Answer in natural language. Estimate the real world distances between objects in the image. Which object is closer to gray modern armchair (marked A), brown wooden table (marked B) or black colour television (marked C)? Choose between the following options: brown wooden table (marked B) or black colour television (marked C)
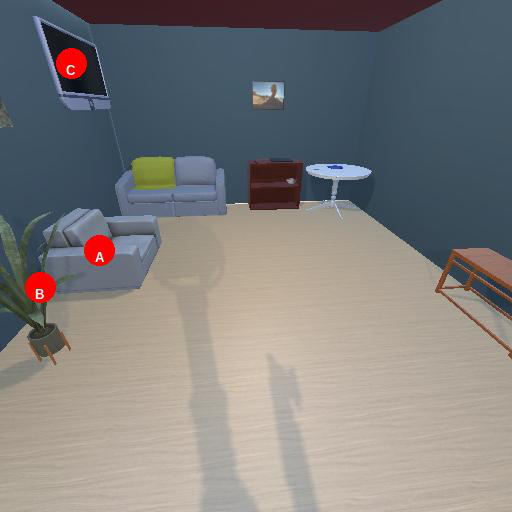
<answer>brown wooden table (marked B)</answer>